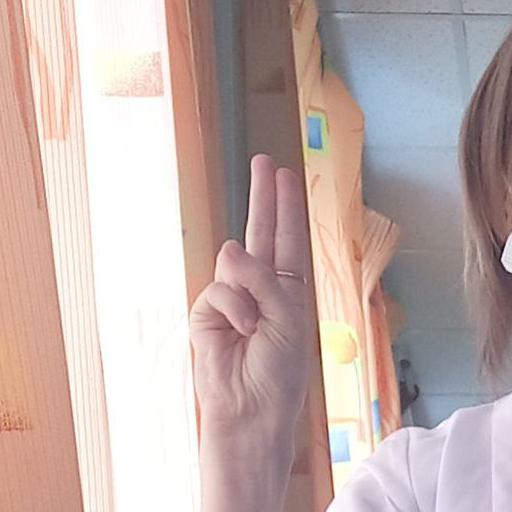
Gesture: two_up